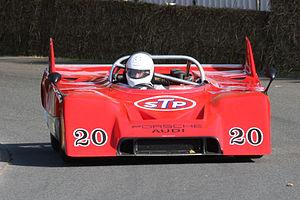
Joseph Siffert, couramment appelé Jo Siffert dans le milieu automobile et Seppi par ses compatriotes, est un pilote automobile suisse.